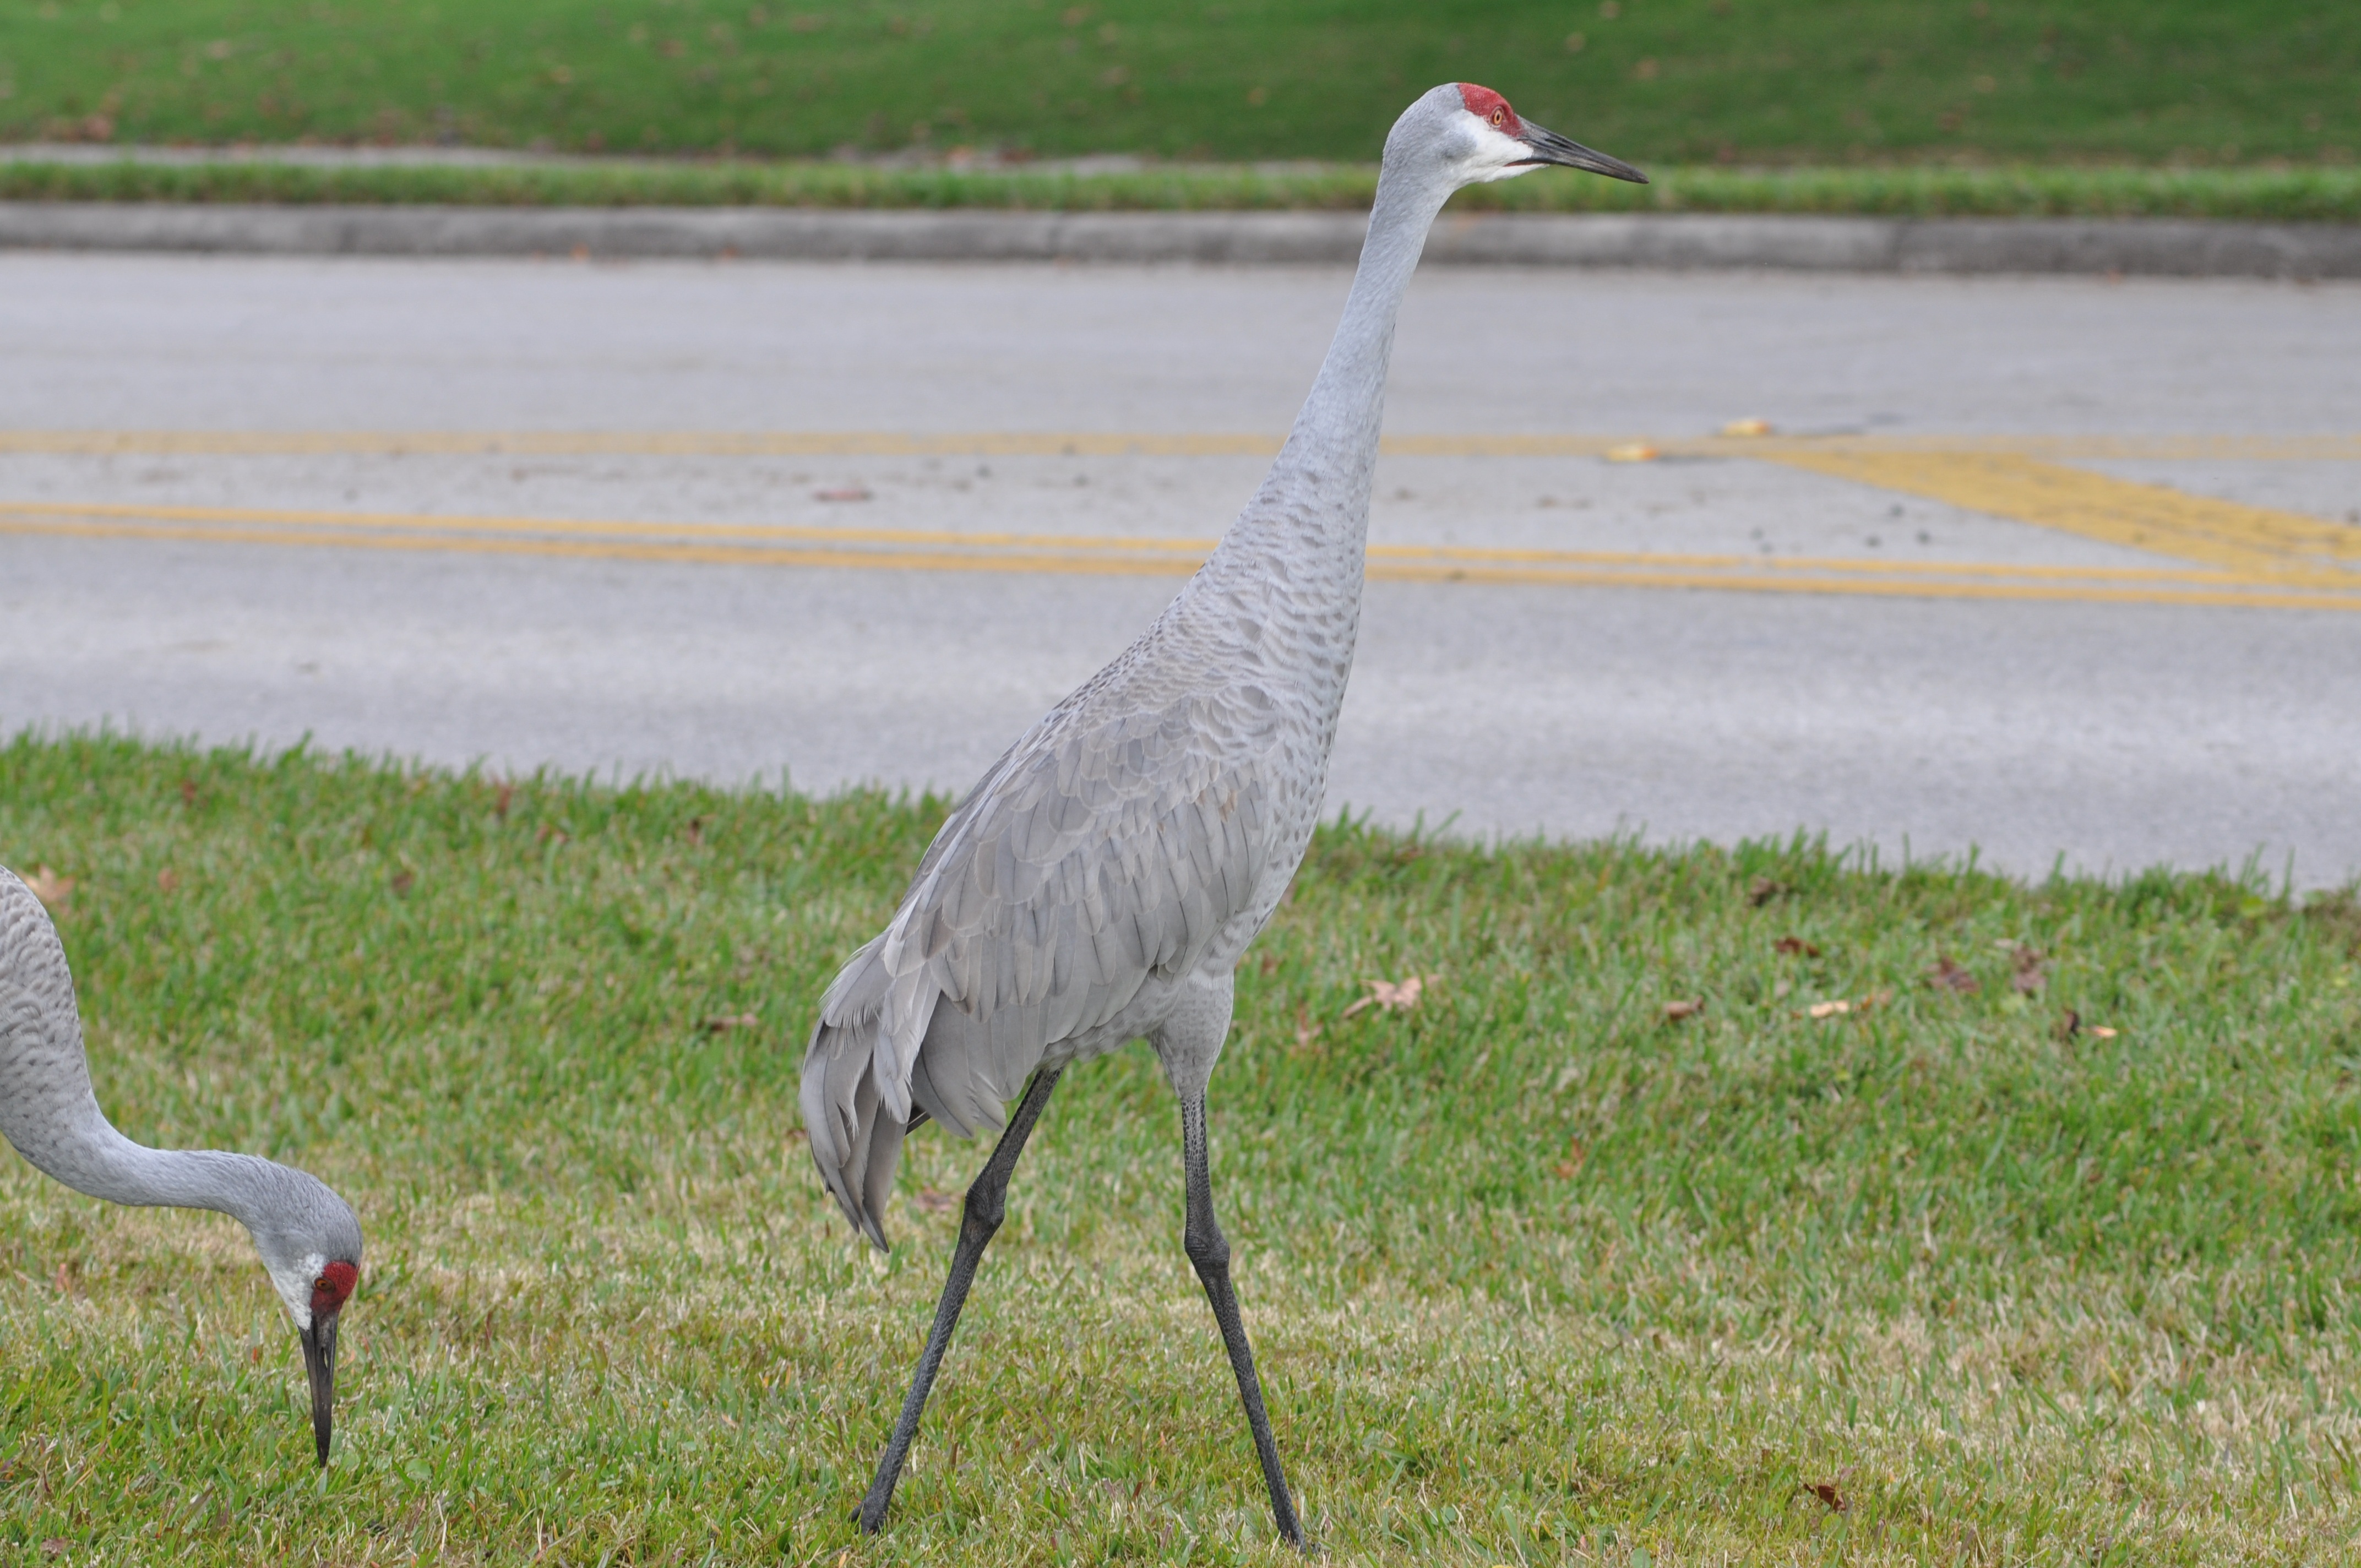
nature, bird, wildlife, beak, fauna, vertebrate, crane, heron, crane like bird